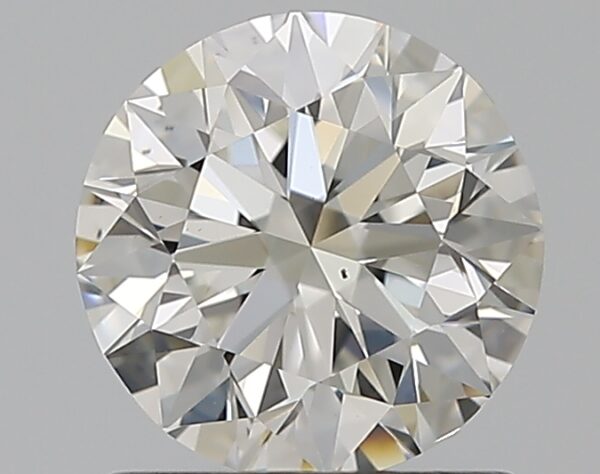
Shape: round
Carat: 1
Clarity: VS2
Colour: H
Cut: EX
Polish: EX
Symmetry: VG
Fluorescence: F
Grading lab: GIA
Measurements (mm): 6.28 x 6.36 x 3.99